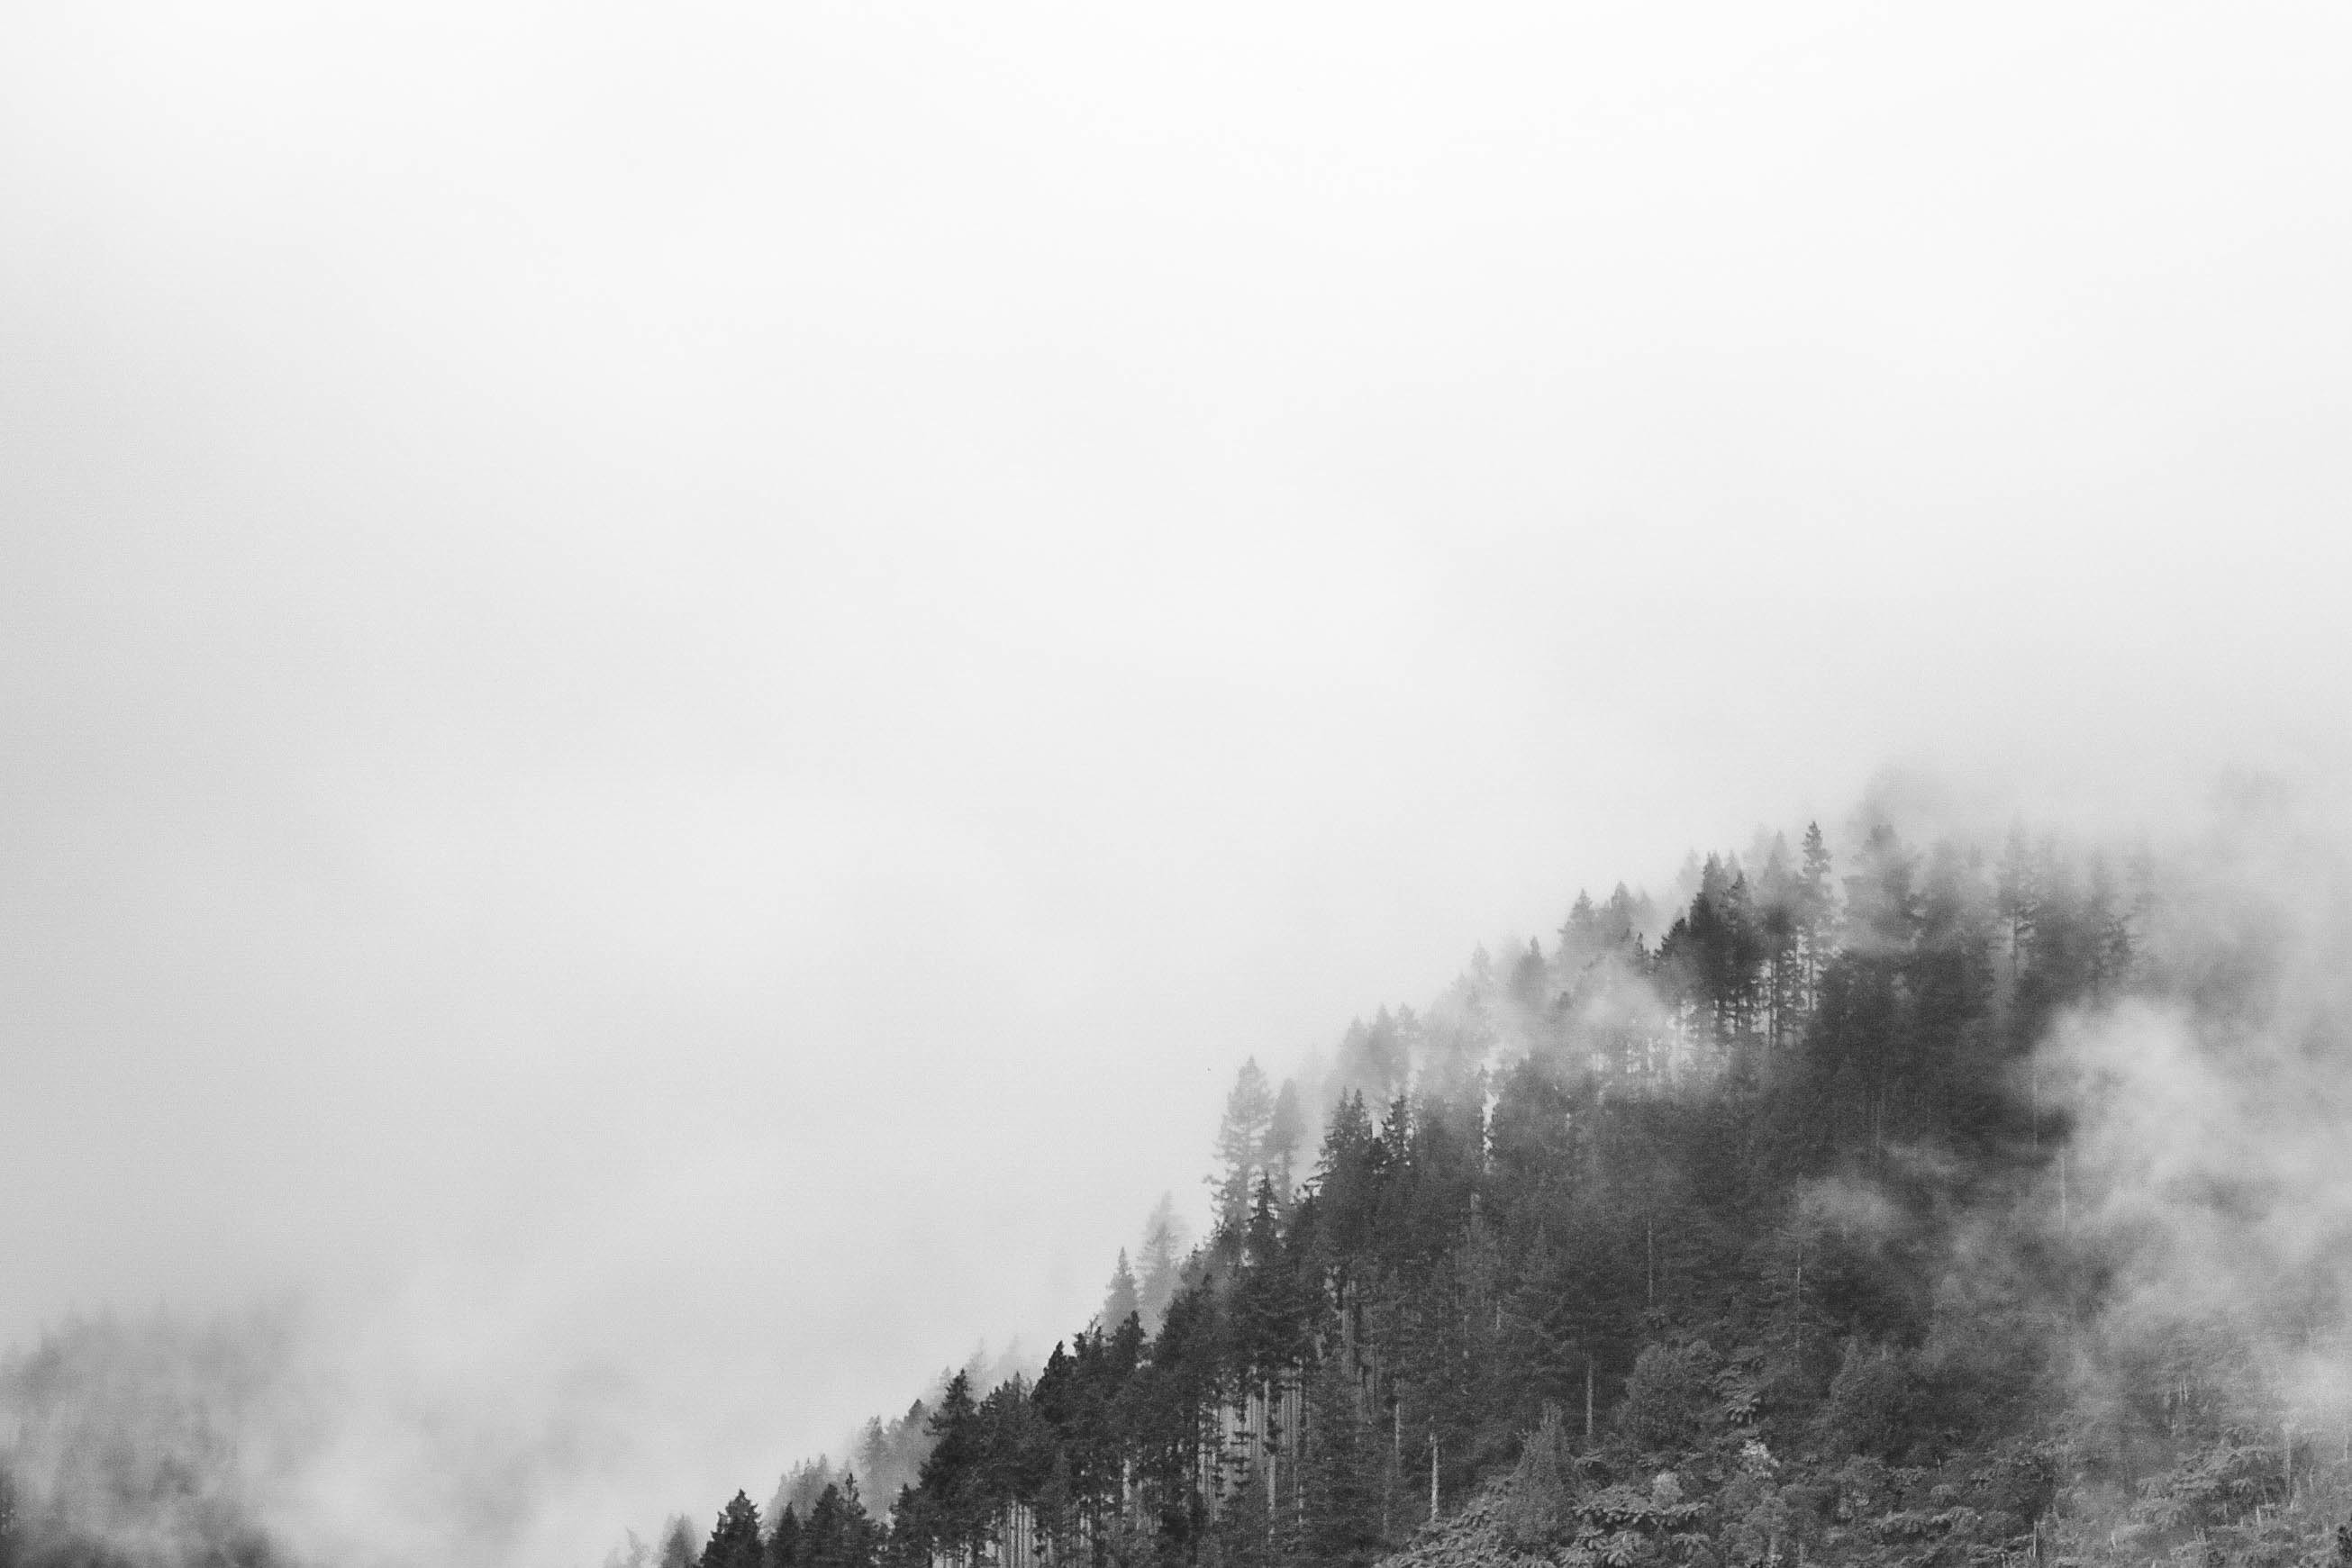
tree, forest, mountain, snow, winter, cloud, black and white, fog, mist, photography, morning, atmosphere, weather, haze, monochrome, monochrome photography, atmospheric phenomenon, atmosphere of earth